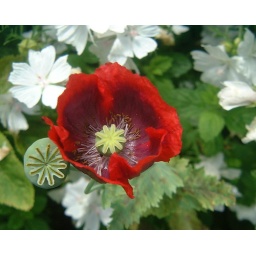
poppy in white flowers